Loch Duart

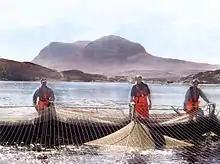
The Swimthrough. Nets are raised for natural cleansing, avoiding the use of anti-foulants

Proprietary feed formulation with high fish and fish oil content (salmon are carnivores) from the Icelandic capelin fishery and other sustainable sources, GM free and rigorously tested for contaminants.